Describe the emotion expressed in this image:  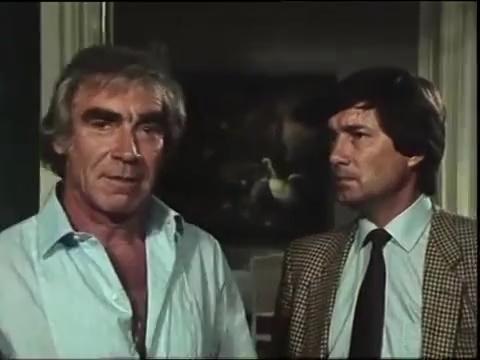
This person displays Pain, valence and arousal with low intensity.